Blackstone Inc.

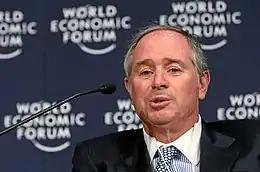
Schwarzman's Blackstone Group completed the first major IPO of a private equity firm in June 2007.

In July 2002, Blackstone completed fundraising for a $6.45 billion private equity fund, Blackstone Capital Partners IV, the largest private equity fund at that time. With a significant amount of capital in its new fund, Blackstone was one of a handful of private equity investors capable of completing large transactions in the adverse conditions of the early 2000s recession. At the end of 2002, Blackstone, Thomas H. Lee Partners, and Bain Capital acquired Houghton Mifflin Company for $1.28 billion. The transaction represented one of the first large club deals completed since the collapse of the dot-com bubble.